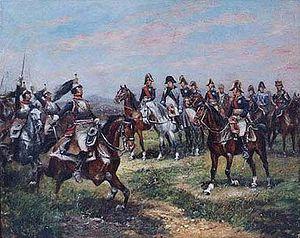
""LE MARÉCHAL MASSENA PRÉSENTE LE 1° RÉGIMENT DE CUIRASSIER AVANT LA CHARGE"". Marshal Masséna presenting the 1st Cuirassier before the charge at the battle of Essling, May 21-22 1809."
André Masséna, né Andrea Massena, duc de Rivoli et prince d'Essling, né le 6 mai 1758 à Nice et mort le 4 avril 1817 à Paris, est un général français de la Révolution et de l’Empire, élevé à la dignité de maréchal d'Empire par Napoléon en 1804.